Now You See Me 2

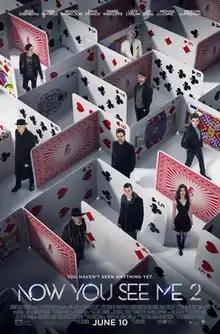
Theatrical release poster

Now You See Me 2 (also known as Now You See Me: The Second Act) is a 2016 American heist film directed by Jon M. Chu and written by Ed Solomon, based on a story by Solomon and Peter Chiarelli. It is the sequel to "Now You See Me" (2013) and the second installment in the "Now You See Me" film series. The ensemble cast includes Jesse Eisenberg, Mark Ruffalo, Woody Harrelson, Dave Franco, Daniel Radcliffe, Lizzy Caplan, Jay Chou, Sanaa Lathan, Michael Caine, and Morgan Freeman. The plot follows the Four Horsemen, now led by FBI agent Dylan Rhodes, as they are coerced by tech magnate Walter Mabry into stealing a powerful data chip.